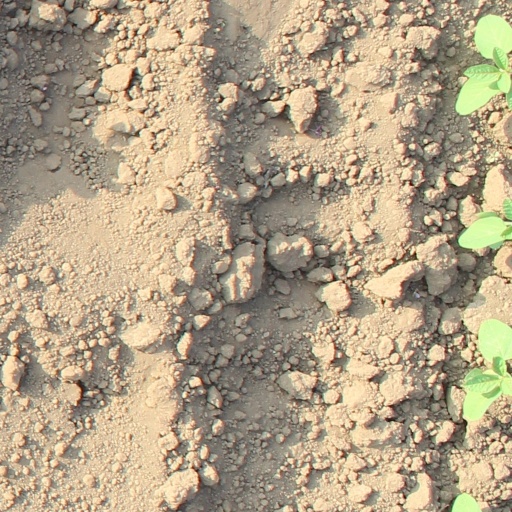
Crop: soybean